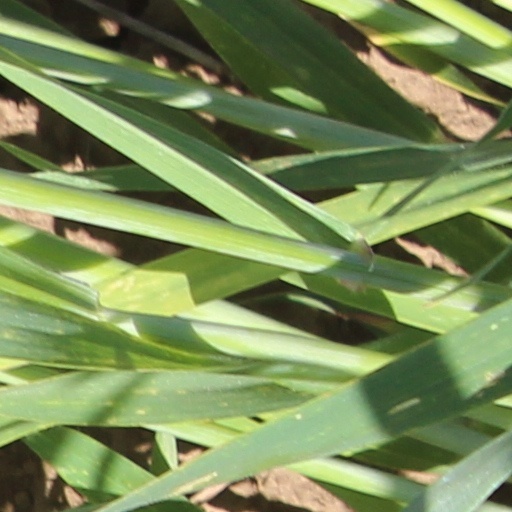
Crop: wheat